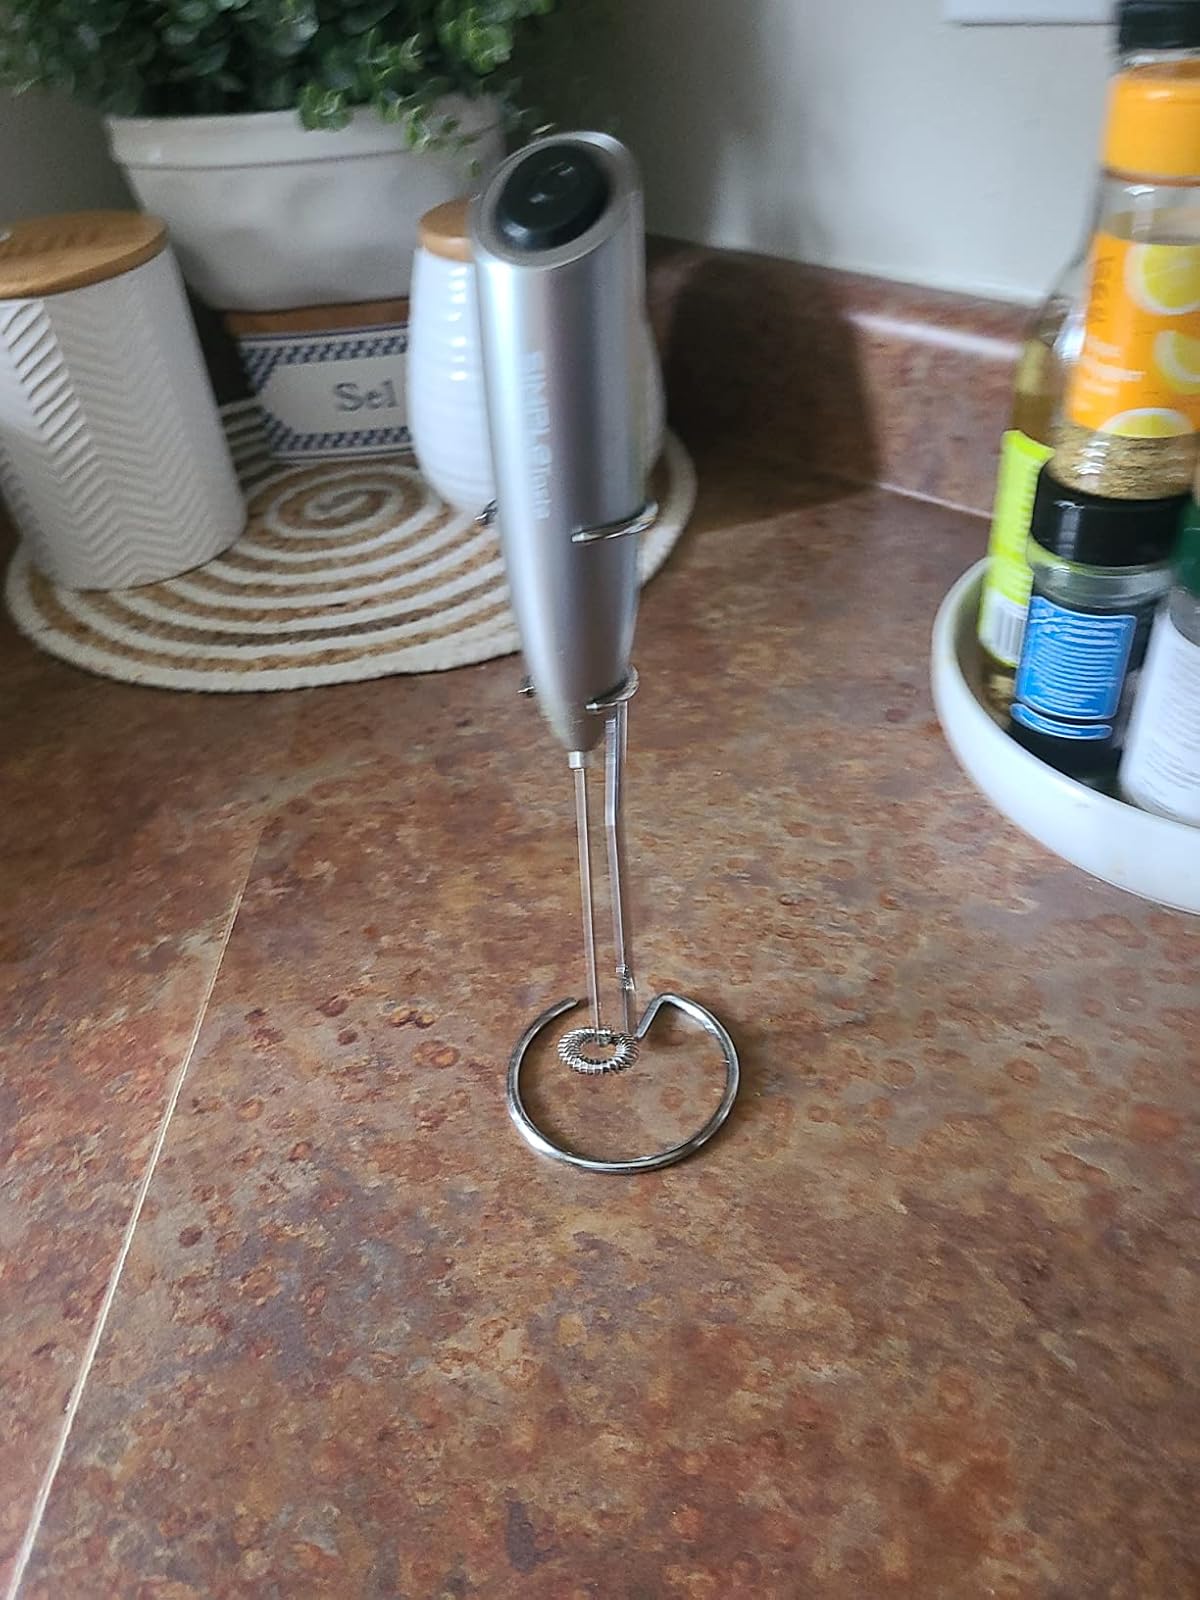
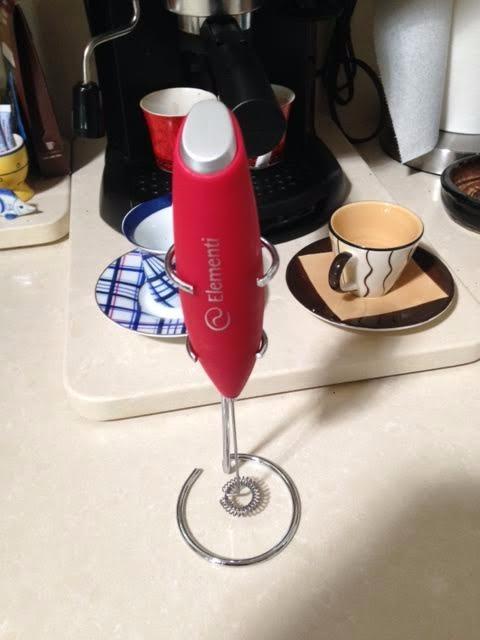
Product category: items_mixer
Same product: no